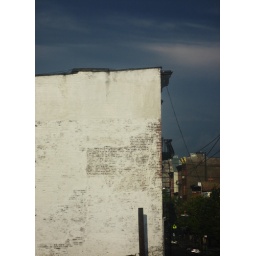
storm passes over van brunt street